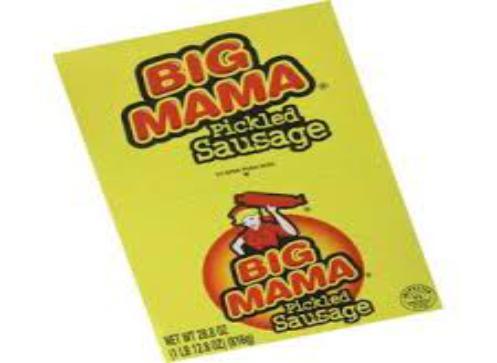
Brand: Big Mama Sausage
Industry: Food